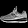
Label: Sneaker